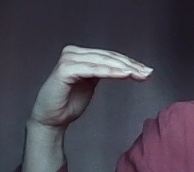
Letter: haa